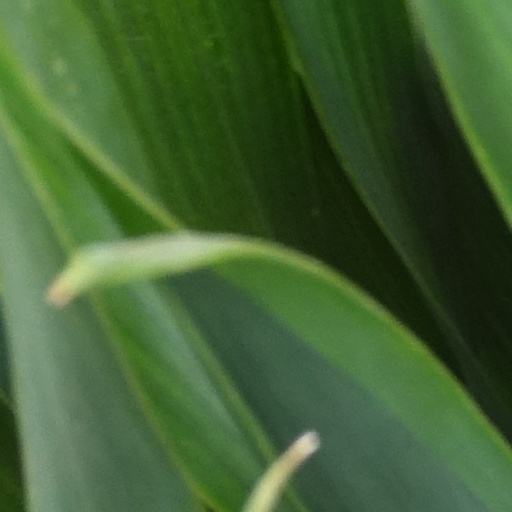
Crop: wheat